Drückebergergasse

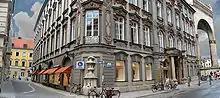
View from Residenzstraße: Viscardigasse on the left, the eastern side of the Feldherrnhalle on the far right, where the SS posts stood, can be seen

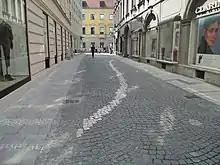

Drückebergergasse (English: "Shirker's Alley") is the popular name for Viscardigasse, a narrow, curbless pedestrian street in Munich, Germany, just over fifty metres long and paved with cobblestones throughout. The street is officially named after the Swiss Baroque architect Giovanni Antonio Viscardi, but took its nickname from the 1930s, because locals could use it bypass the nearby Nazi memorial to the martyrs of the 1923 Beer Hall Putsch, thus avoiding the requirement to perform a Hitler salute to the guarded structure.